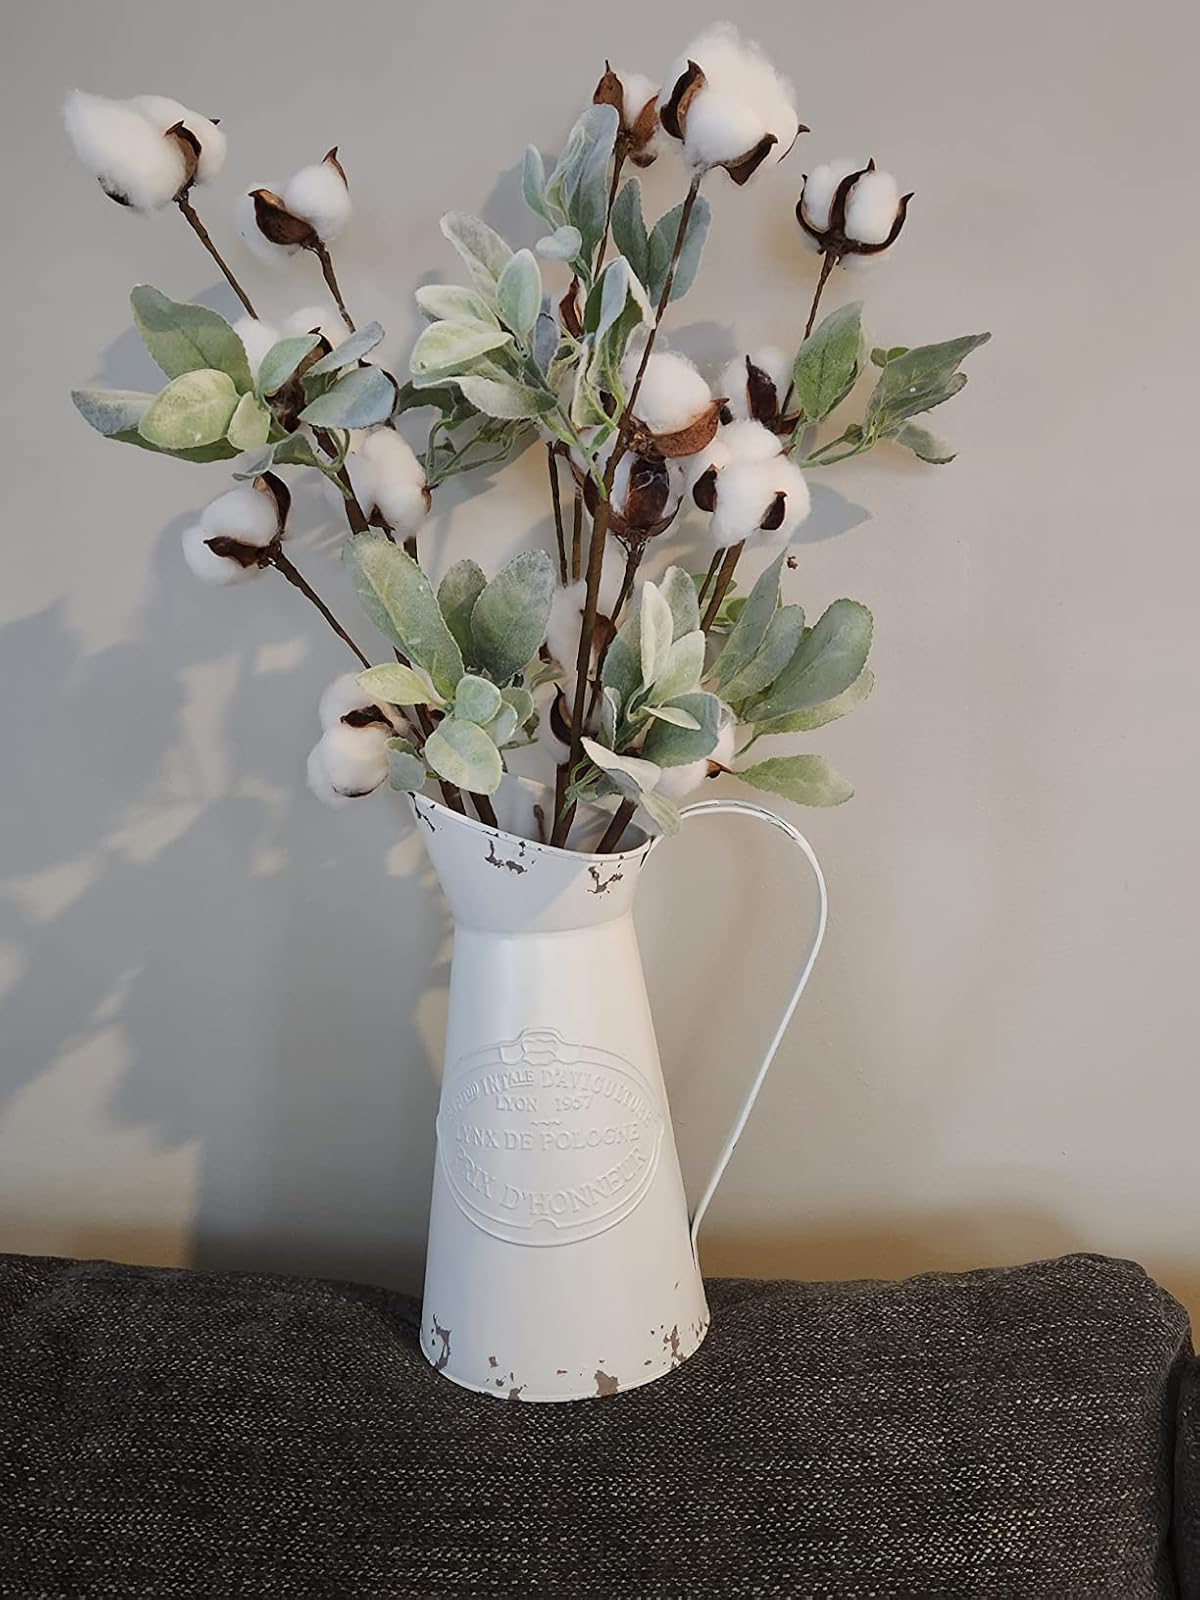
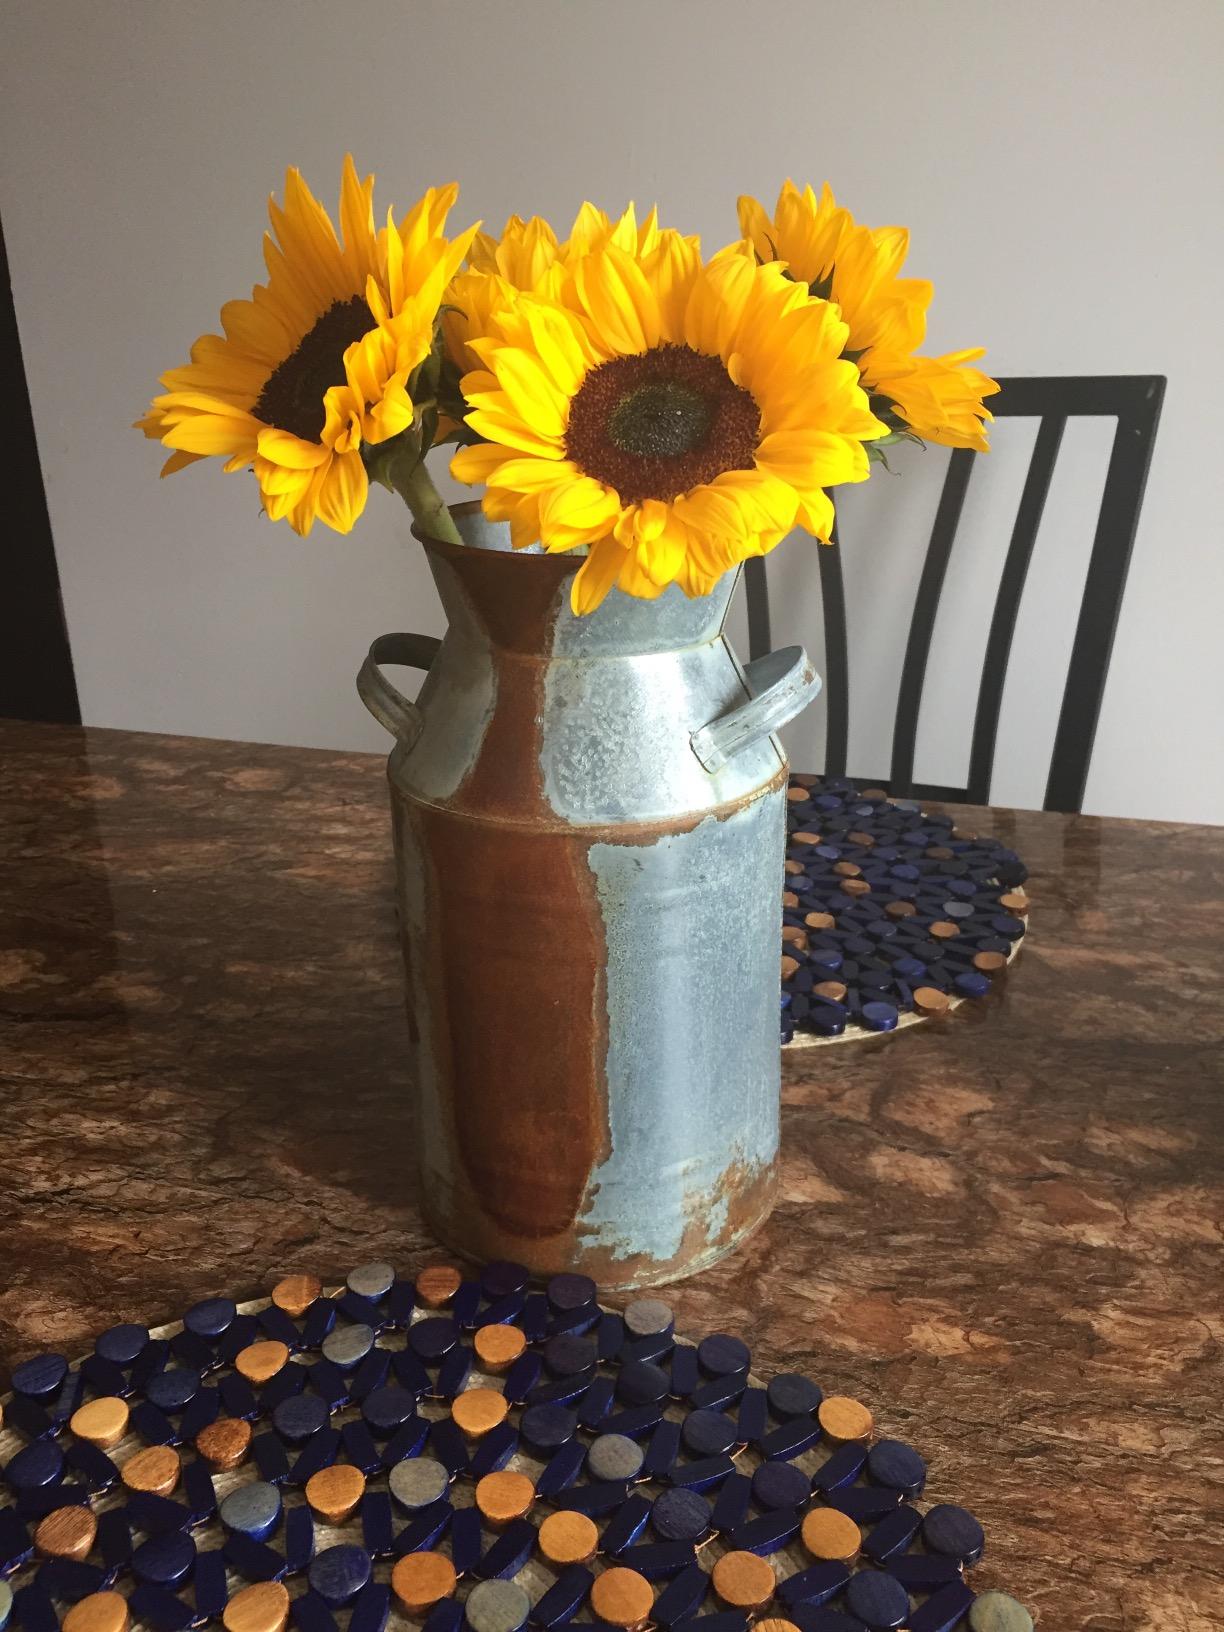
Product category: vase
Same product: no